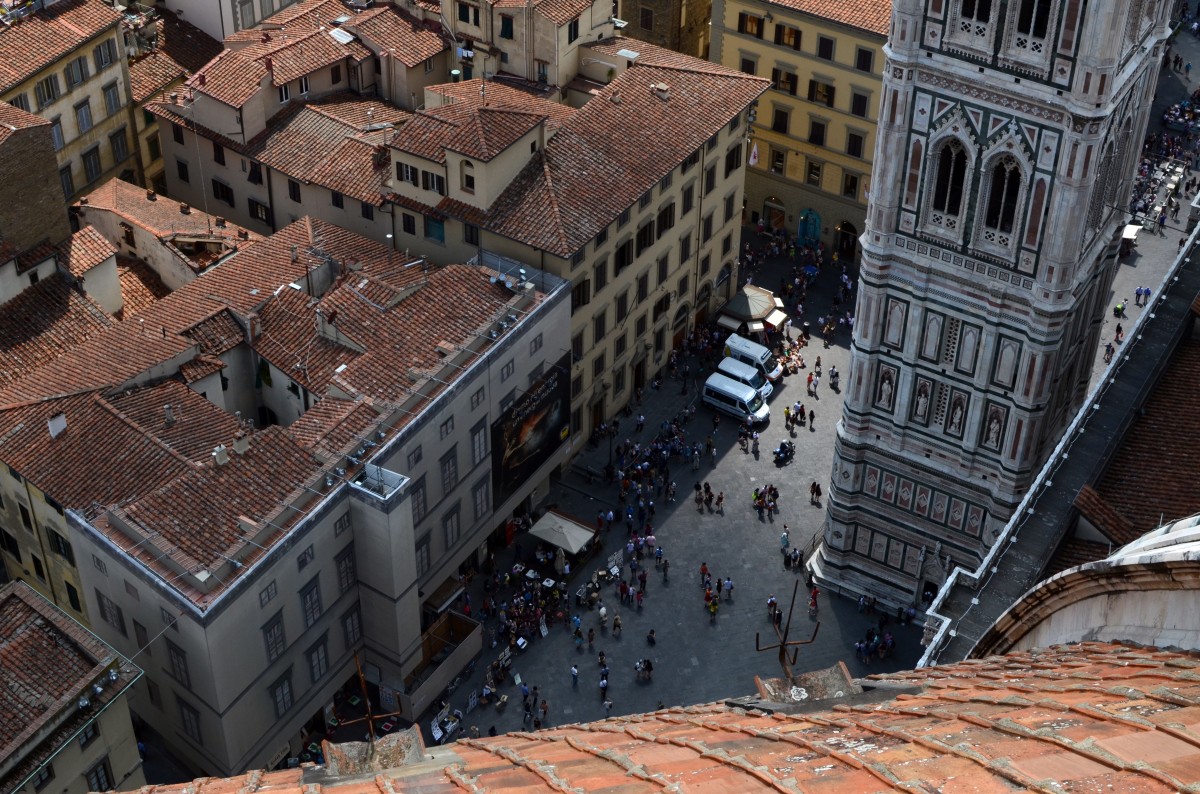
Tags: roof, rooftop, building, city, skyscraper, cityscape, downtown, landmark, facade, aerial photography, urban area